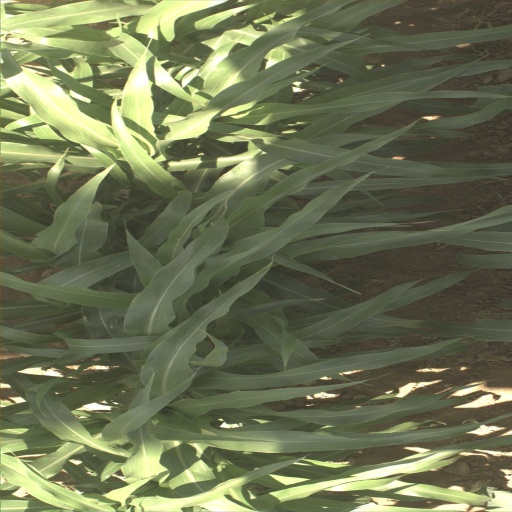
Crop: sorghum